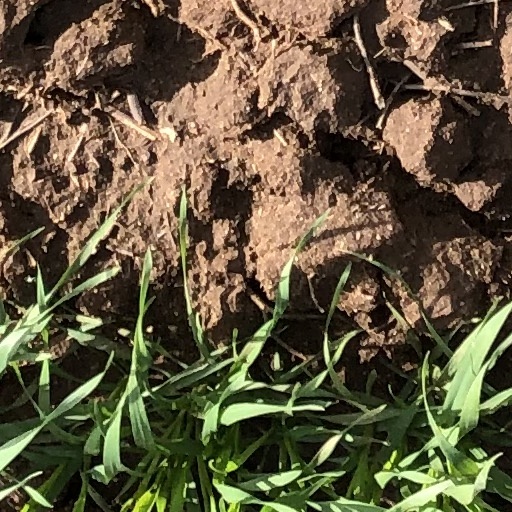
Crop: wheat